Dennis Specialist Vehicles

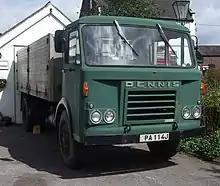
1971 Dominant tipper

After the war bus production began again. 1950 introductions were a passenger chassis named Dominant with a semi-automatic transmission and a horizontally mounted diesel engine and Paxit all-enclosed mechanical rear-loading refuse-collection vehicles. Rolls-Royce diesel engines replaced Dennis petrol engines in the fire engines during 1951. New show vehicles in 1952 included a 5½ litre Centaur chassis with platform body, a Pax chassis with tipping gear and a lightweight body and the Stork chassis.